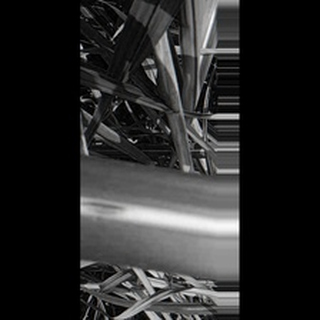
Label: sugarcane_red_rot